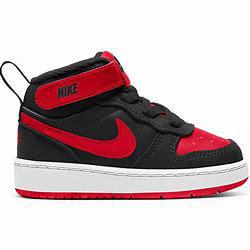
Brand: Nike
Model: Court Borough Mid 2